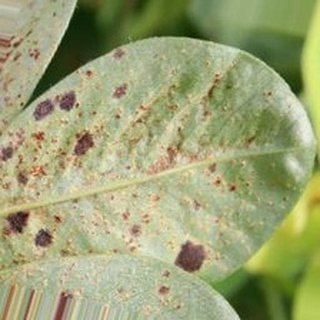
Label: groundnut_rust